St James's Theatre

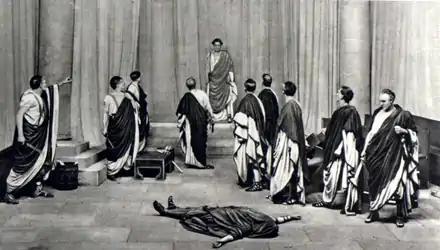
Henry Ainley, upstage, centre, as Mark Antony in "Julius Caesar", 1920

In 1891 the actor George Alexander, who had begun a managerial career a year earlier, took a lease of the St James's. He remained in charge there until his death in 1918. He redecorated it and had electric lighting installed. He opened with a double bill of comedies, "Sunlight and Shadow" and "The Gay Lothario". He followed this with "The Idler", by Haddon Chambers, a serious drama. It had already been a success in America and ran at the St James's through most of the remainder of the season, which concluded with a costume drama, "Moliere", by Walter Frith. When Alexander took over the St James's he had only eleven years' professional experience in the theatre, but the historians J. P. Wearing and A. E. W. Mason both note that he had already reached a firm and enduring managerial policy. He sought to engage the best actors for his company: unlike some star actor-managers he did not wish to be supported by actors whose inferior talent would make the star look better. Among the actresses he engaged for his companies were Lilian Braithwaite, Constance Collier, Kate Cutler, Julia Neilson, Juliette Nesville, Marion Terry and Irene and Violet Vanbrugh. Their male colleagues included Arthur Bourchier, H. V. Esmond, Cyril Maude, Godfrey Tearle and Fred Terry.